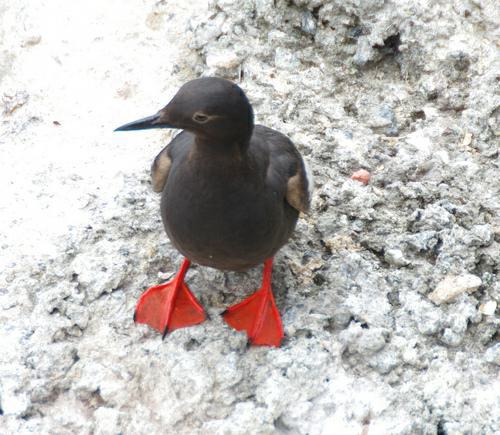
A photo of a pigeon guillemot